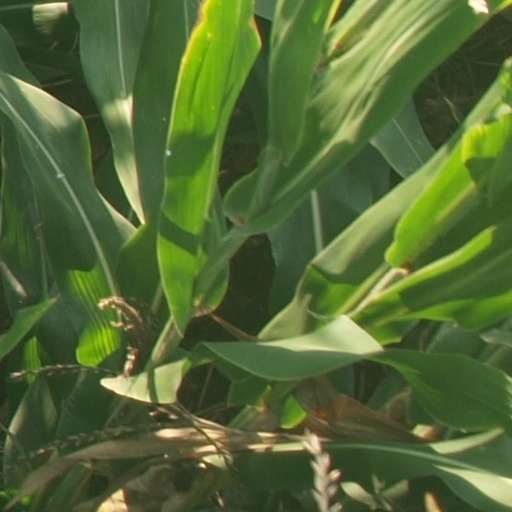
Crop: maize; corn